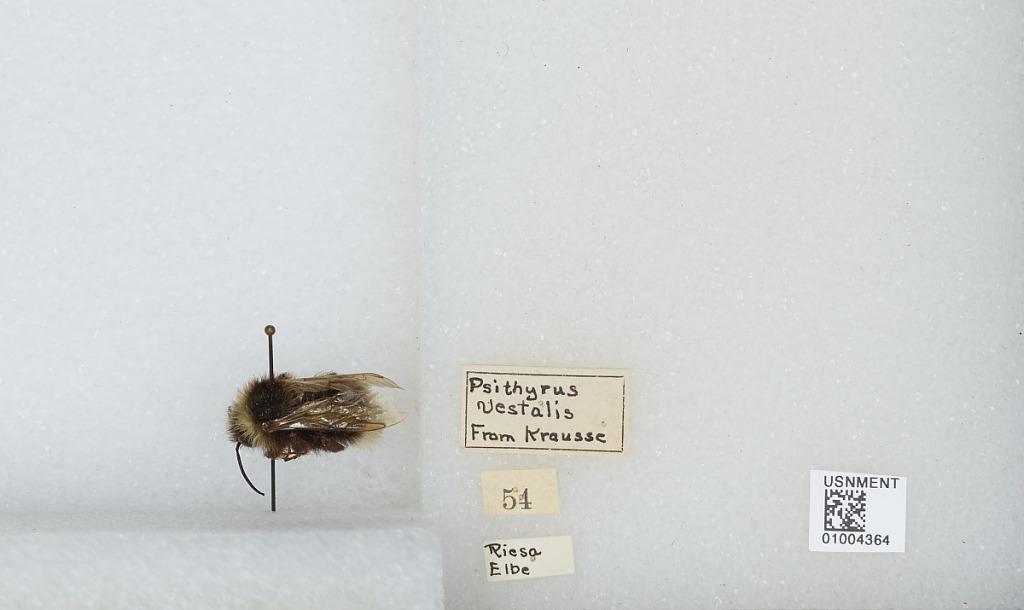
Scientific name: Bombus (Psithyrus) bohemicus Seidl
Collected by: Krausse
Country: Germany